Finland in the Eurovision Song Contest 2014

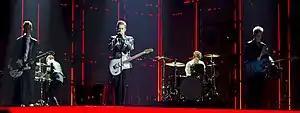
Softengine during a rehearsal before the second semi-final

Softengine took part in technical rehearsals on 30 April and 3 May, followed by dress rehearsals on 7 and 8 May. This included the jury show on 7 May where the professional juries of each country watched and voted on the competing entries.